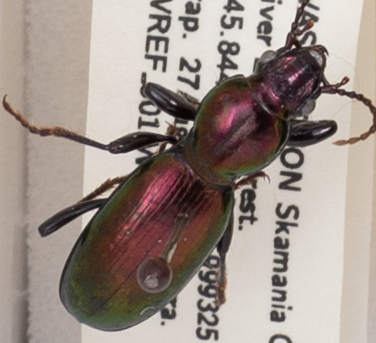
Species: Zacotus matthewsii
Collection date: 2019-08-27
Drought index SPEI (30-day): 0.3
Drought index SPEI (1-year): -1.45
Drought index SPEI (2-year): -1.69